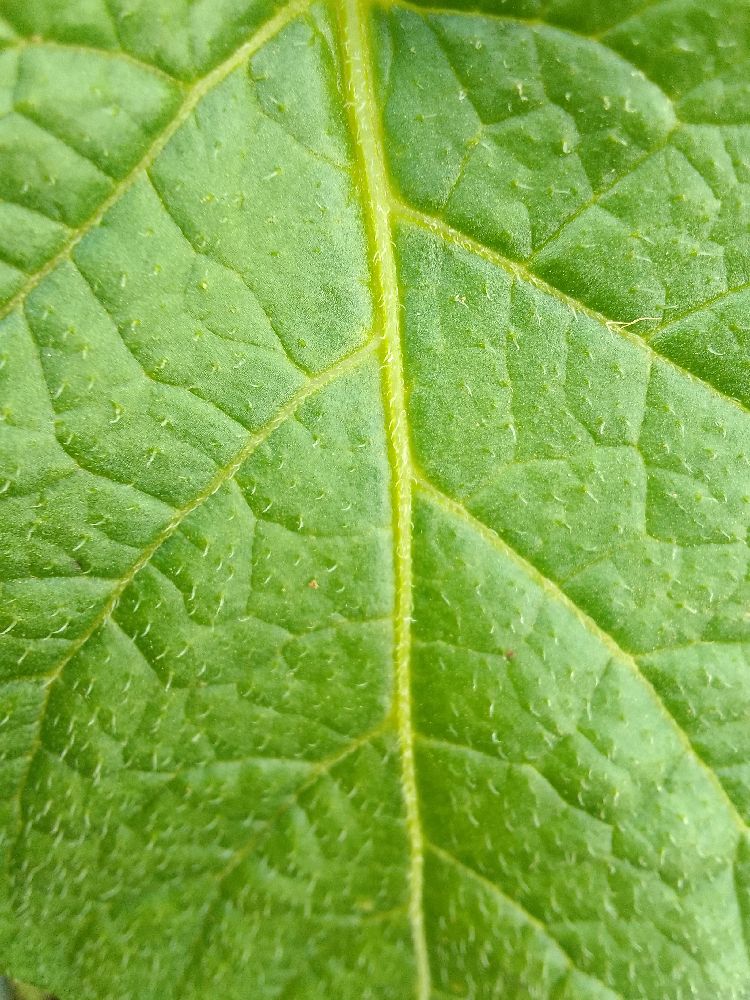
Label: Healthy